Newark Colts

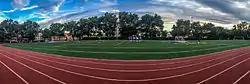
(2014) Soccer field and track within Riverbank Park. Newark, New Jersey

The name of the Newark Colts' home ballpark was Hamburg Place, owned by local politician and businessman George Wiedenmayer. The site also hosted football and soccer. The ballpark site was adjacent to the Wiedenmayer & Sons Brewery owned by Wiedenmayer, with railroad and trolly access and the Passaic River nearby. A new ballpark on the site, dubbed Wiedenmayer’s Park, was built for the Newark Sailors team in 1902 with support from George Wiedenmayer. The brewing plant was located at 588 Market Street. In 1907, the site became a public park known as Riverbank Park and the park is still in use today as a public park with amenities. Riverbank Park is listed on the National Register of Historic Places.